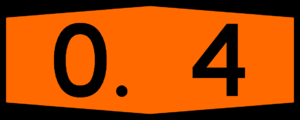
L'AH5 est une route d'axe est-ouest du réseau routier asiatique, s'étirant sur 10380 km. Elle part de Shanghai, en Chine, passe par le Kazakhstan, le Kirghizistan, l'Ouzbékistan, le Turkménistan, l'Azerbaïdjan et la Géorgie pour arriver à la frontière entre la Bulgarie et la Turquie. À son extrémité ouest, l'AH5 se connecte à l'AH1 et la E80.